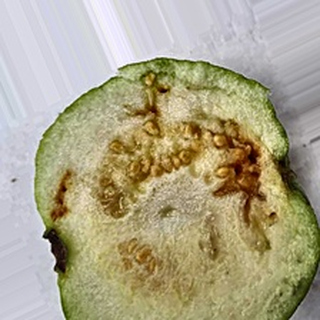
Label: guava_fruit_fly